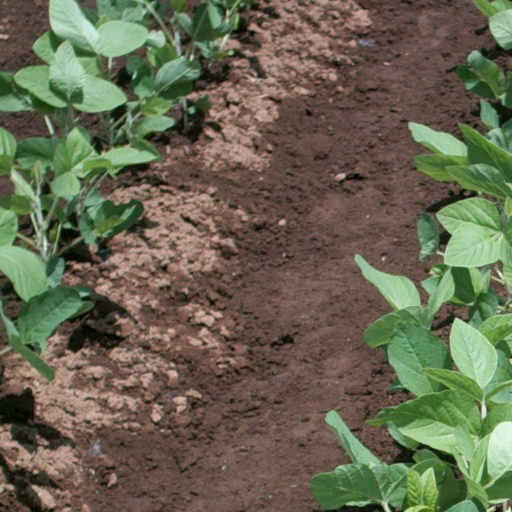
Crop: soybean